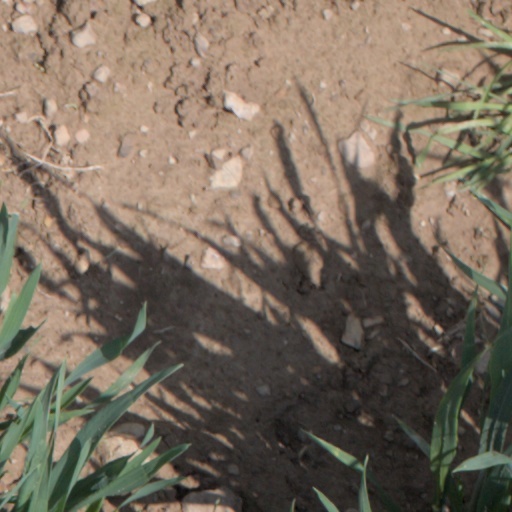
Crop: wheat